The Bell (novel)

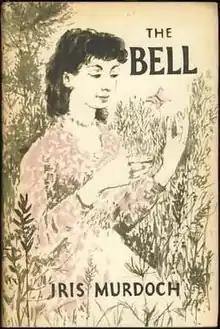
First English edition cover

The Bell is a novel by Iris Murdoch. Published in 1958, it was her fourth novel. It is set in a lay religious community situated next to an enclosed community of Benedictine nuns in Gloucestershire.